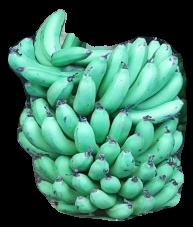
Variety: pachbale
Grade: grade1